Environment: real
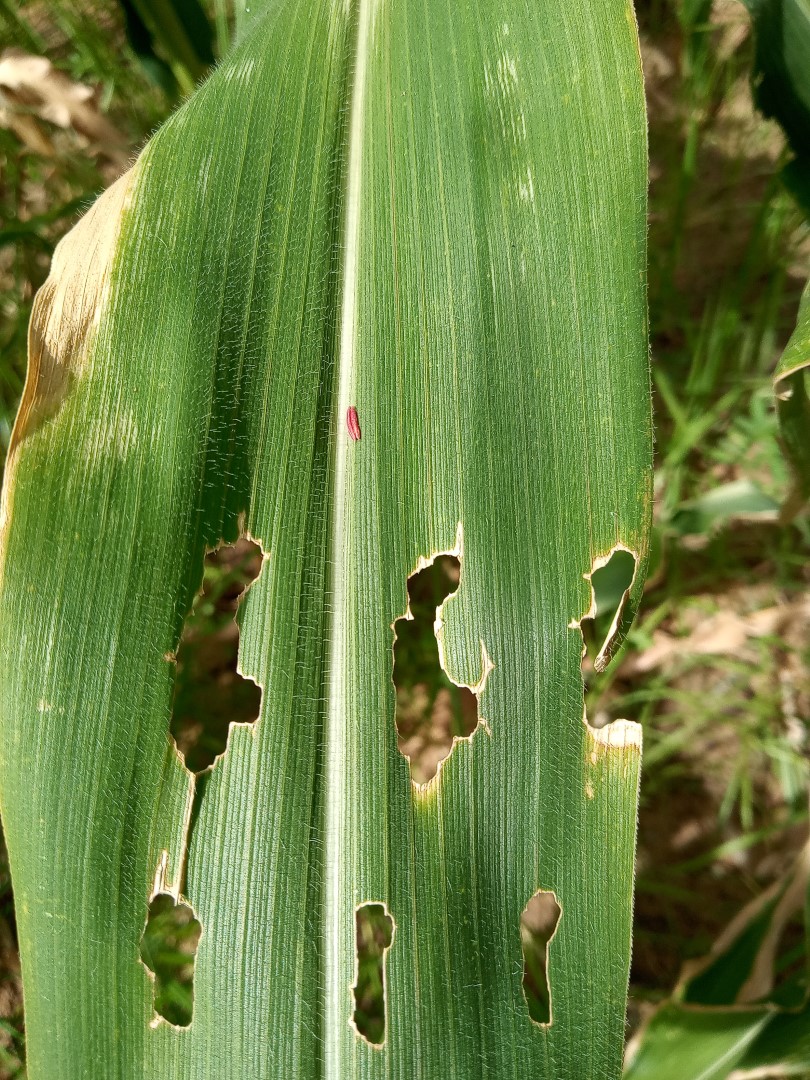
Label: fall_armyworm